Sifrei Kodesh

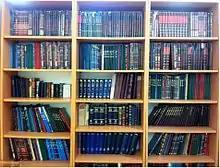
A bookshelf of "sifrei kodesh"

The term "Sifrei Kodesh" is Hebrew for "Holy Books", and includes all books that are considered holy in Rabbinic Judaism. This includes all Torah literature as well as Jewish prayer books.